The Island (2005 film)

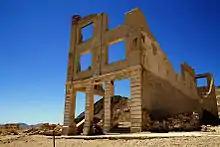
Ruins in Rhyolite, Nevada

Principal photography for "The Island" began on October 24, 2004. The ruined buildings where Jordan and Lincoln sleep after leaving the subterranean compound are in Rhyolite, Nevada. The city parts were shot in Detroit, Michigan, with Michigan Central Station one of the notable locations. Other portions of the film were shot in the Coachella Valley, California.